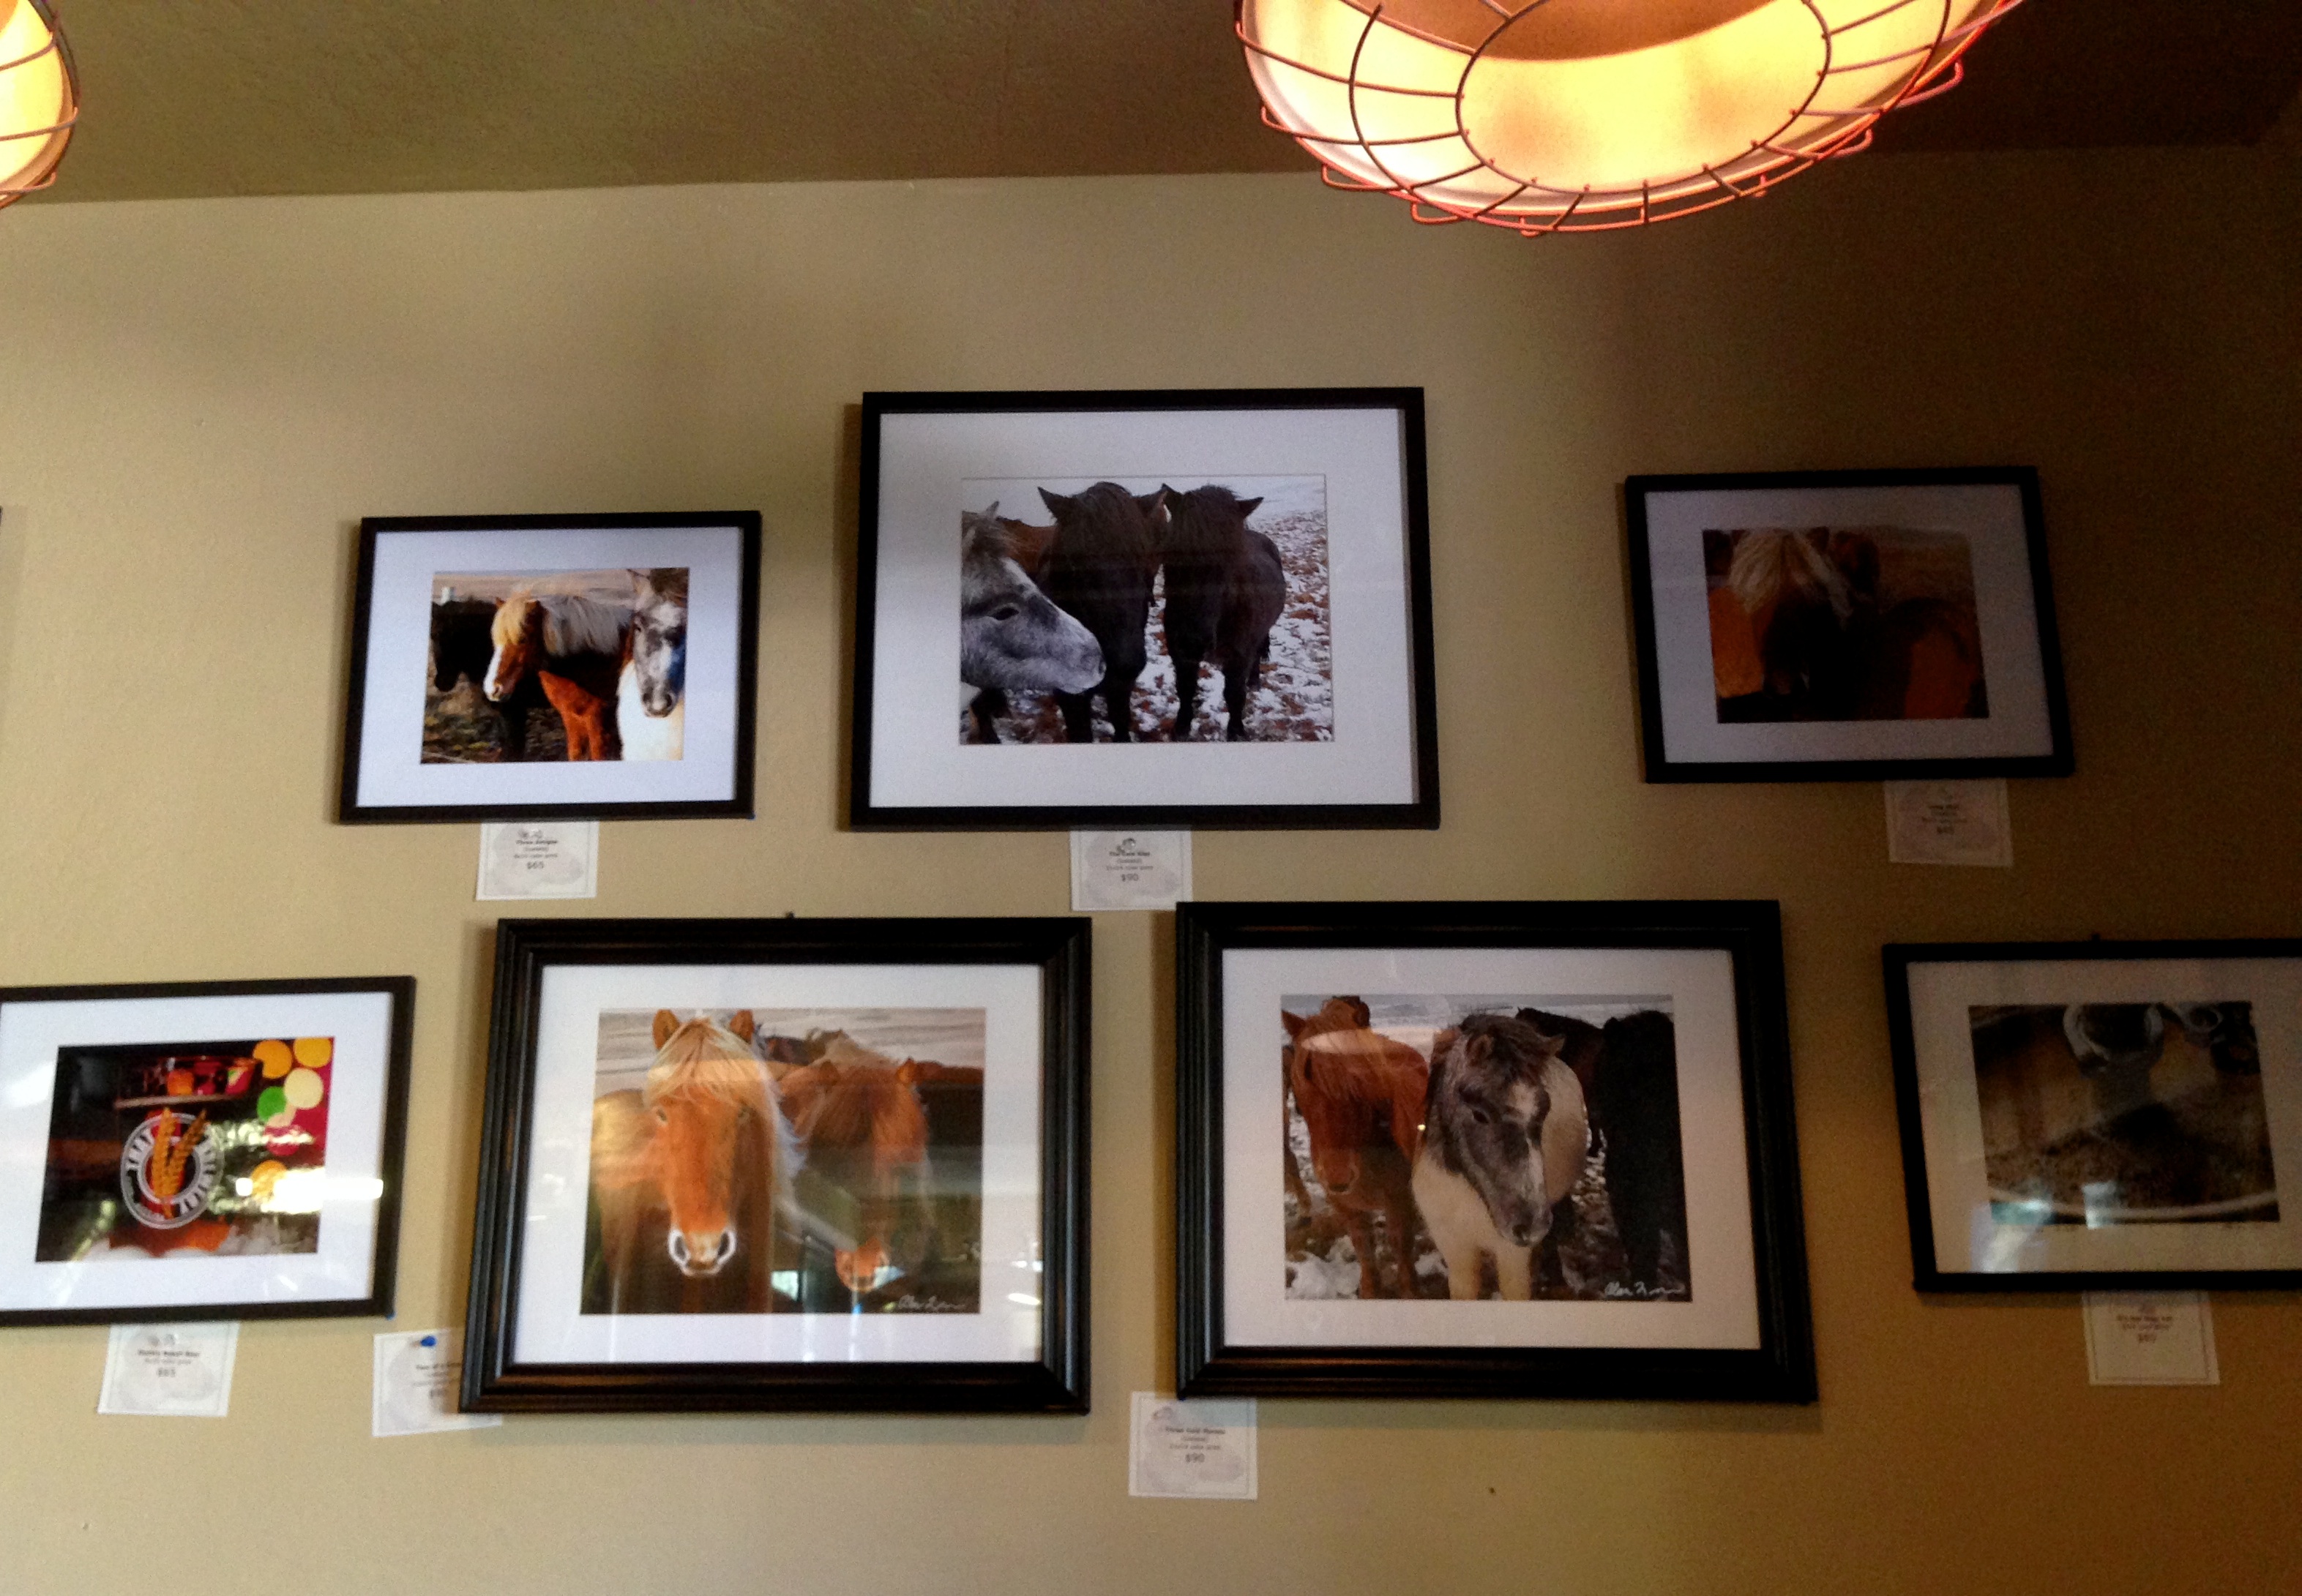
museum, art, cool image, design, picture frame, tourist attraction, exhibition, modern art, art gallery, art exhibition